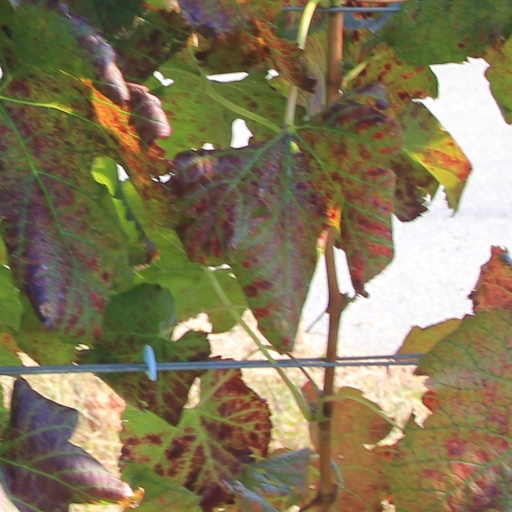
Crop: grape